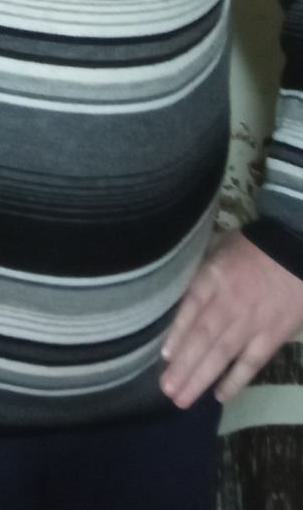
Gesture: no_gesture